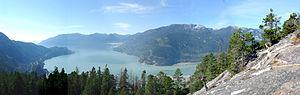
La Colombie-Britannique est la province qui est située la plus au sud-ouest du Canada. Elle est principalement dominée par des chaînes montagneuses recouvertes de vastes forêts, tandis que ses côtes sont découpées de nombreux fjords qui abritent des eaux profondes. Les îles sont particulièrement nombreuses et l'une d'entre elles, l'île de Vancouver, a une très grande superficie.